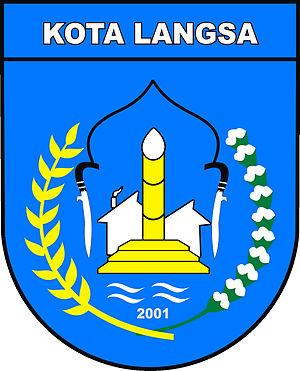
Langsa est une ville indonésienne de la province d'Aceh. Elle a le statut de kota et est peuplée de 148 945 habitants.